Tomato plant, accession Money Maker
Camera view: horizontal (90 deg, fisheye); turntable rotation: 180 degrees
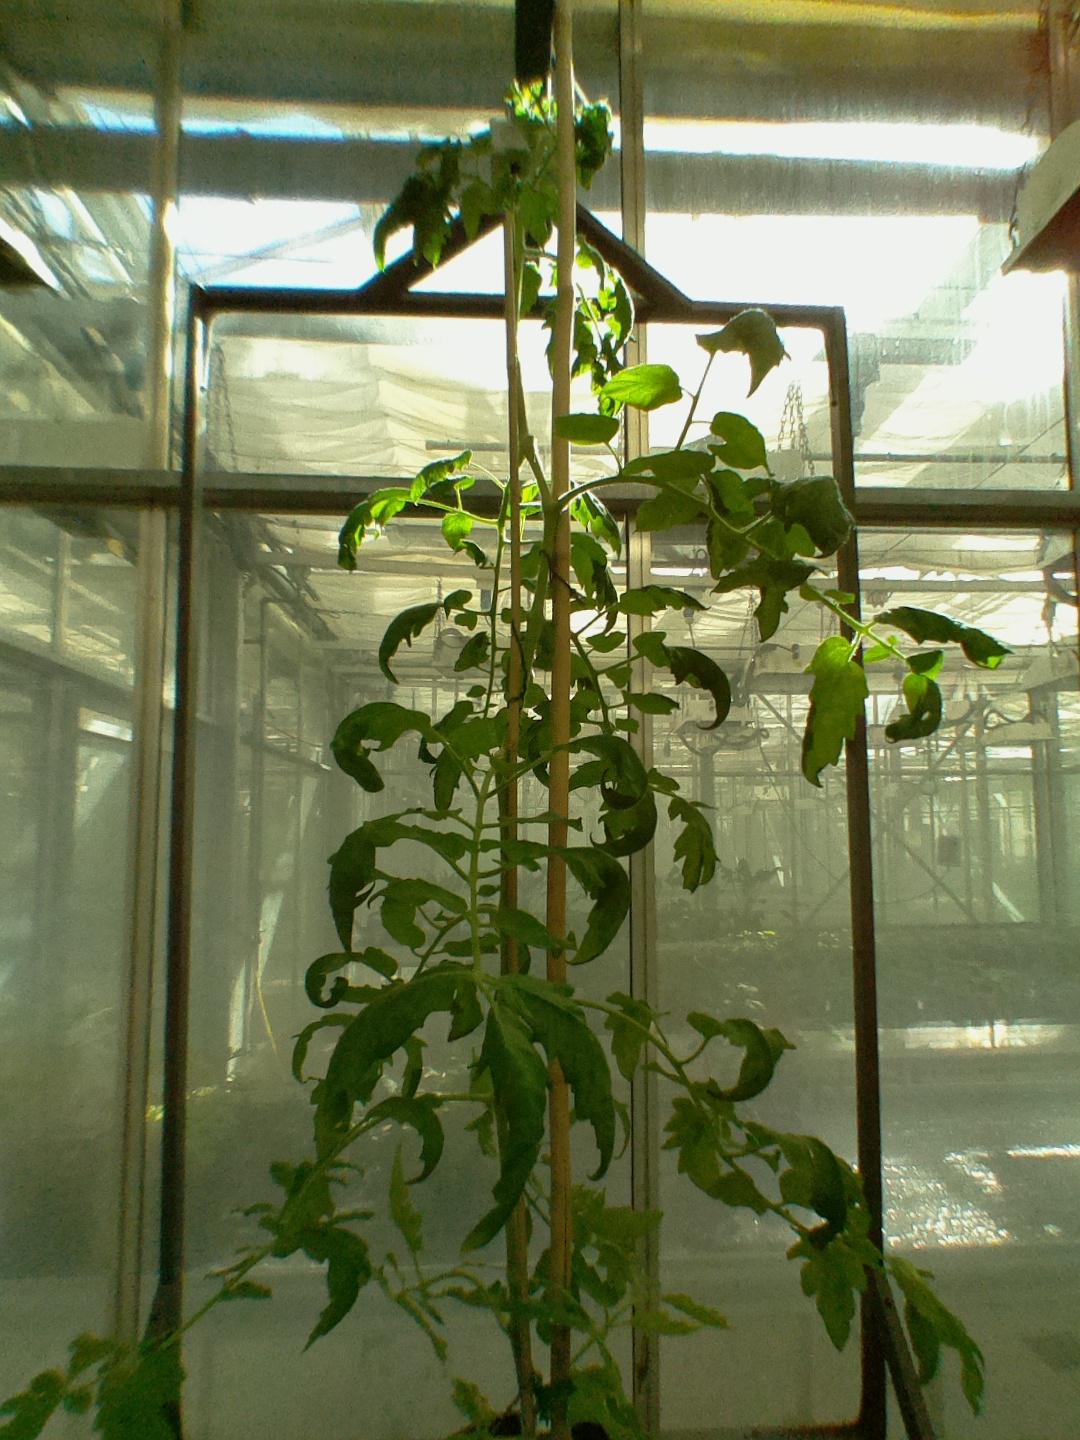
BBCH growth stage 28: 80%-90% Side shoots formed